Fifth/Lake station

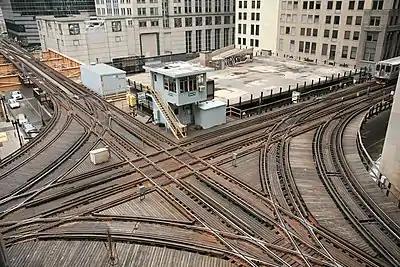
The junction in 2007 that replaced the Fifth/Lake station.

The western leg of the Loop was ultimately decided to be Fifth Avenue, so the station had to be demolished to make way for the junction between it and the North Side elevated. The south (eastbound) platform closed and was demolished in 1896 to make way for the Fifth Avenue leg; however, since the Northeastern Elevated would not construct its entrance into the Loop until 1899, the north (westbound) platform remained in service until December 17, 1899. Lasting for just over four years, the station is the third shortest-lived station in Chicago "L" history, behind only the Jackson Park and Franklin Terminal stations.